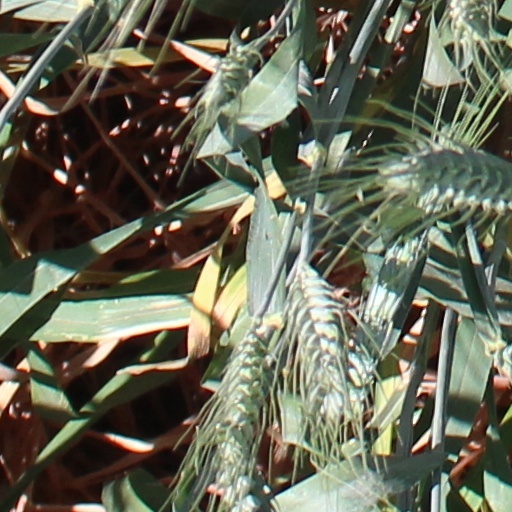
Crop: wheat